Vi Lyles

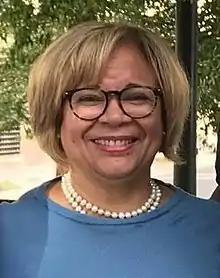
Lyles in 2019

Viola Alexander Lyles (born September 28, 1952) is an American politician serving as the 59th mayor of Charlotte, North Carolina, since 2017. A member of the Democratic Party, Lyles was a member of the Charlotte City Council before taking office as mayor.